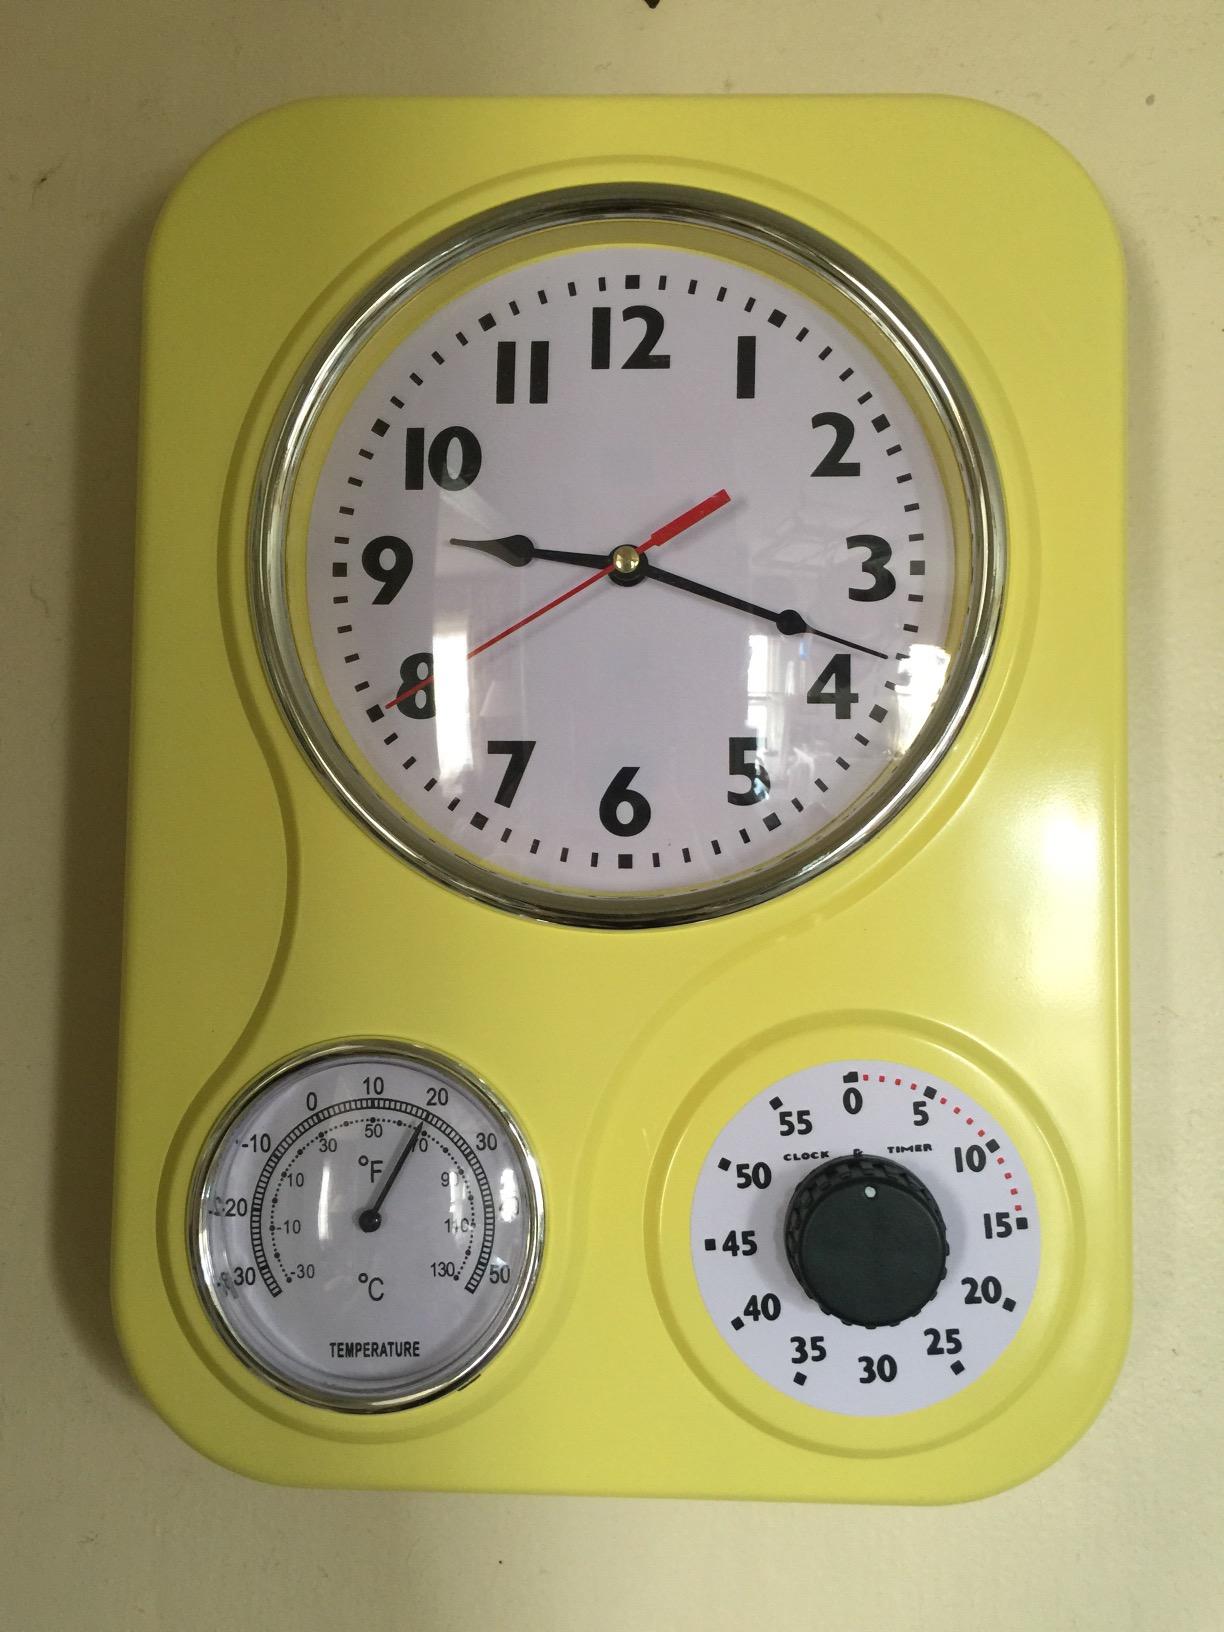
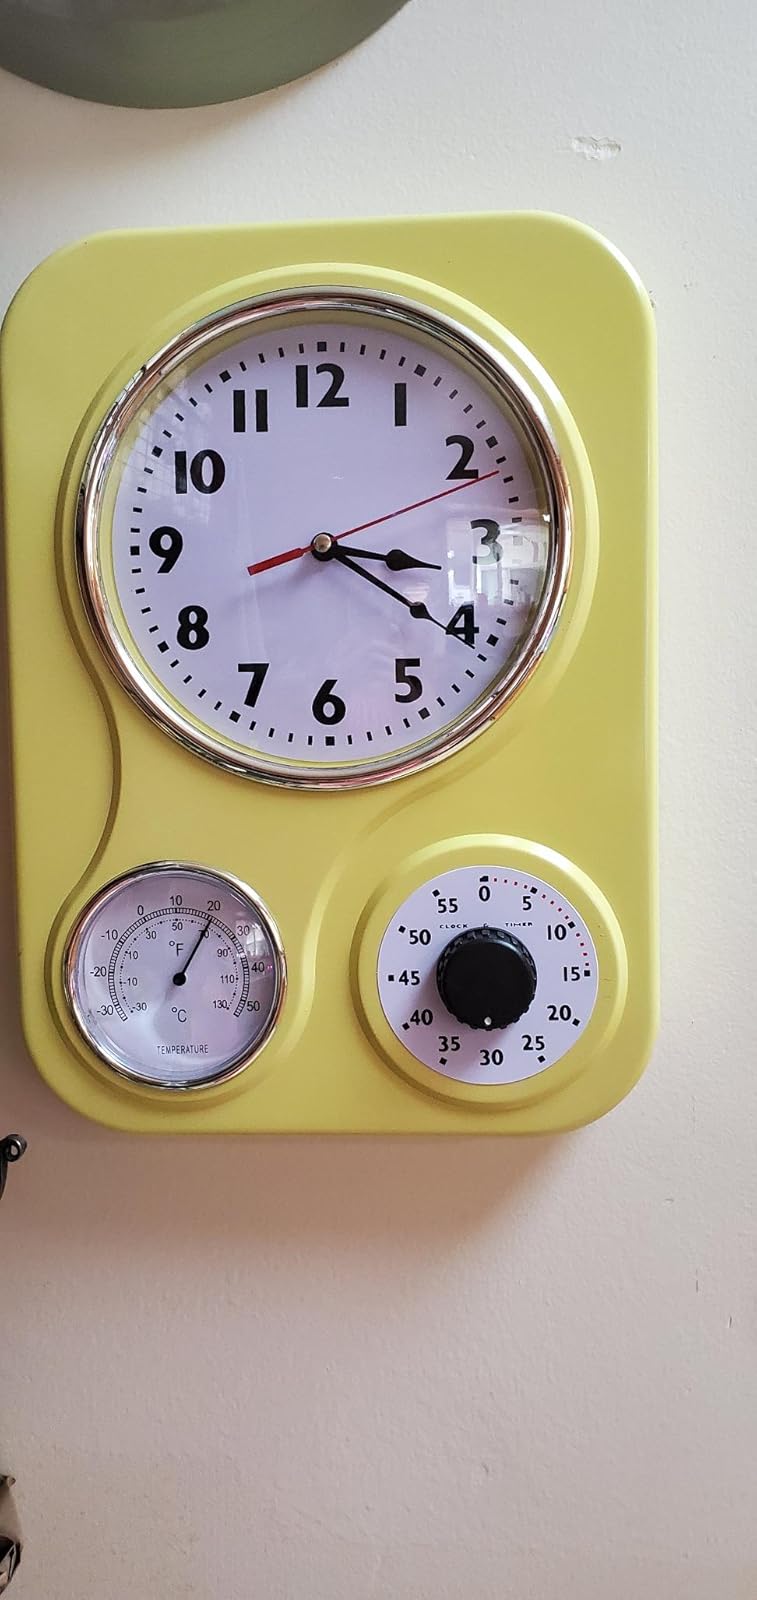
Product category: clock
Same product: yes